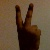
The image shows a hand gesture representing the number 2 in Indian Sign Language.